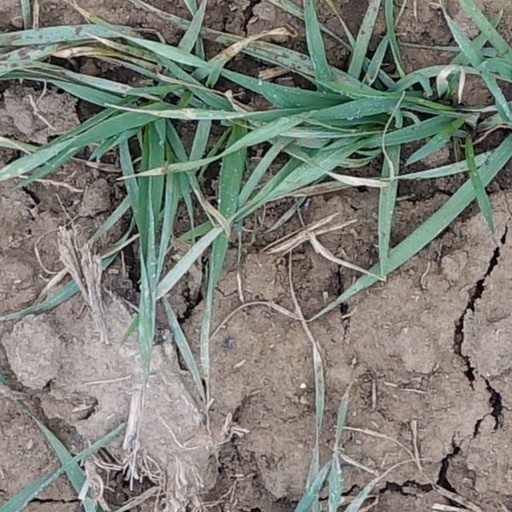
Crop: wheat